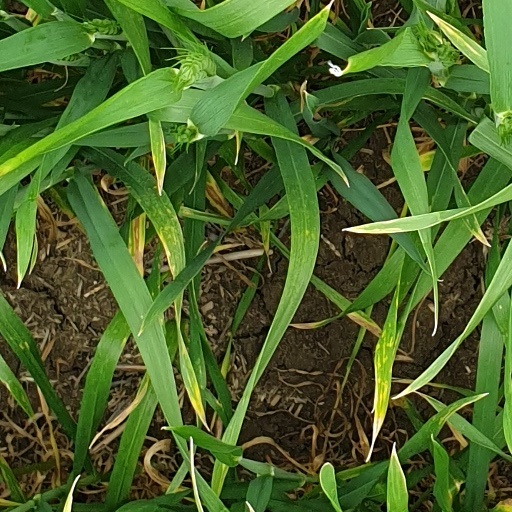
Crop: wheat